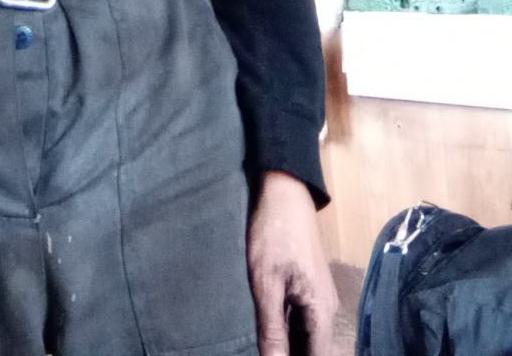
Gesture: no_gesture